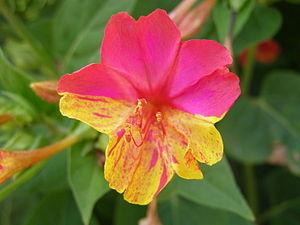
L'erreur scientifique consiste en un raisonnement ou une procédure ne respectant pas un ensemble de règles reconnues par la communauté scientifique. À la différence de la fraude scientifique, elle est involontaire. Elle se retrouve dans tous les domaines des sciences sous de multiples formes. Les erreurs scientifiques doivent aussi être distinguées des idées reçues du moins toutes celles qui ne sont pas partagées par une partie de la communauté scientifique.